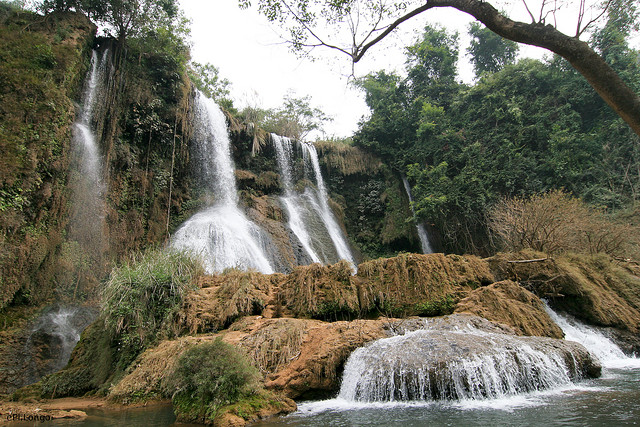
user: text: Có bao nhiêu dòng thác chính rõ ràng có thể nhìn thấy trong bức ảnh này?
assistant: text: Có khoảng bốn đến năm dòng thác chính.

user: text: Bức ảnh này chủ yếu thể hiện loại cảnh quan thiên nhiên nào?
assistant: text: Thác nước.

user: text: Môi trường tự nhiên nào thường có những thác nước với thảm thực vật phong phú như trong ảnh?
assistant: text: Rừng nhiệt đới hoặc các khu vực núi non.

user: text: Hãy mô tả cách các dòng thác chính tương tác với các tầng đá và thực vật ở phía dưới trước khi đổ vào mặt nước.
assistant: text: Các dòng thác chính chảy từ trên cao, chia thành nhiều luồng nhỏ và tràn qua các tầng đá màu nâu được bao phủ bởi rêu và cây cối, tạo thành nhiều bậc thang nước nhỏ trước khi hòa vào dòng suối ở phía dưới.